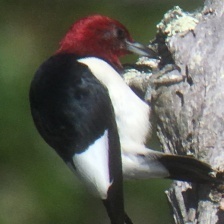
Species: RED HEADED WOODPECKER
Scientific name: MELANERPES ERYTHROCEPHALUS